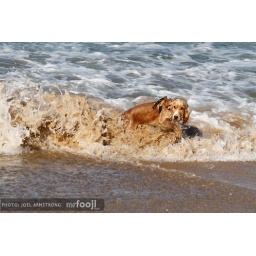
Dexter in the water at the beach